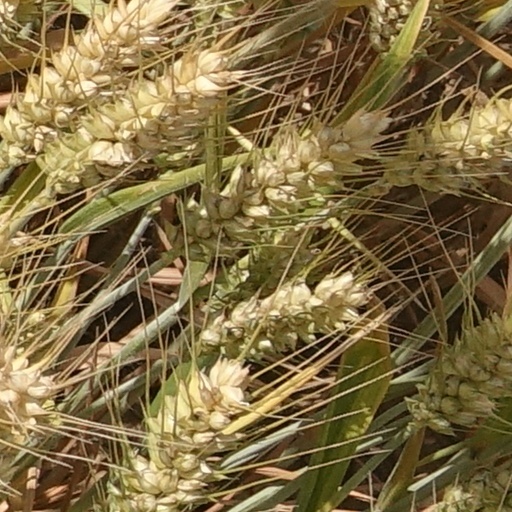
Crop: wheat